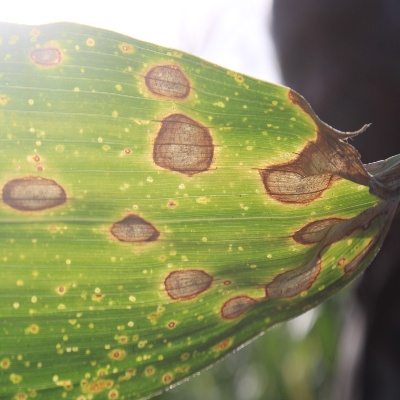
Crop: Maize
Condition: leaf spot